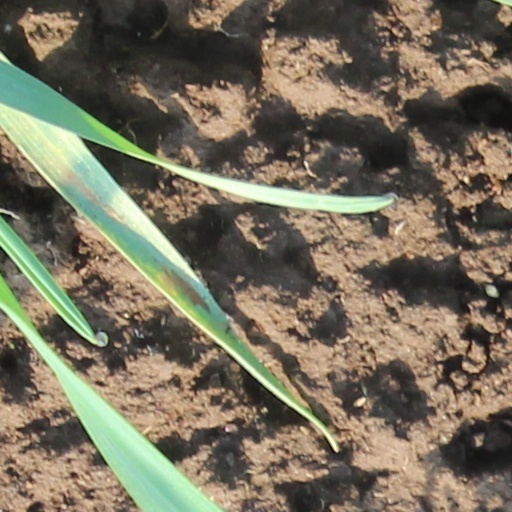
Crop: wheat